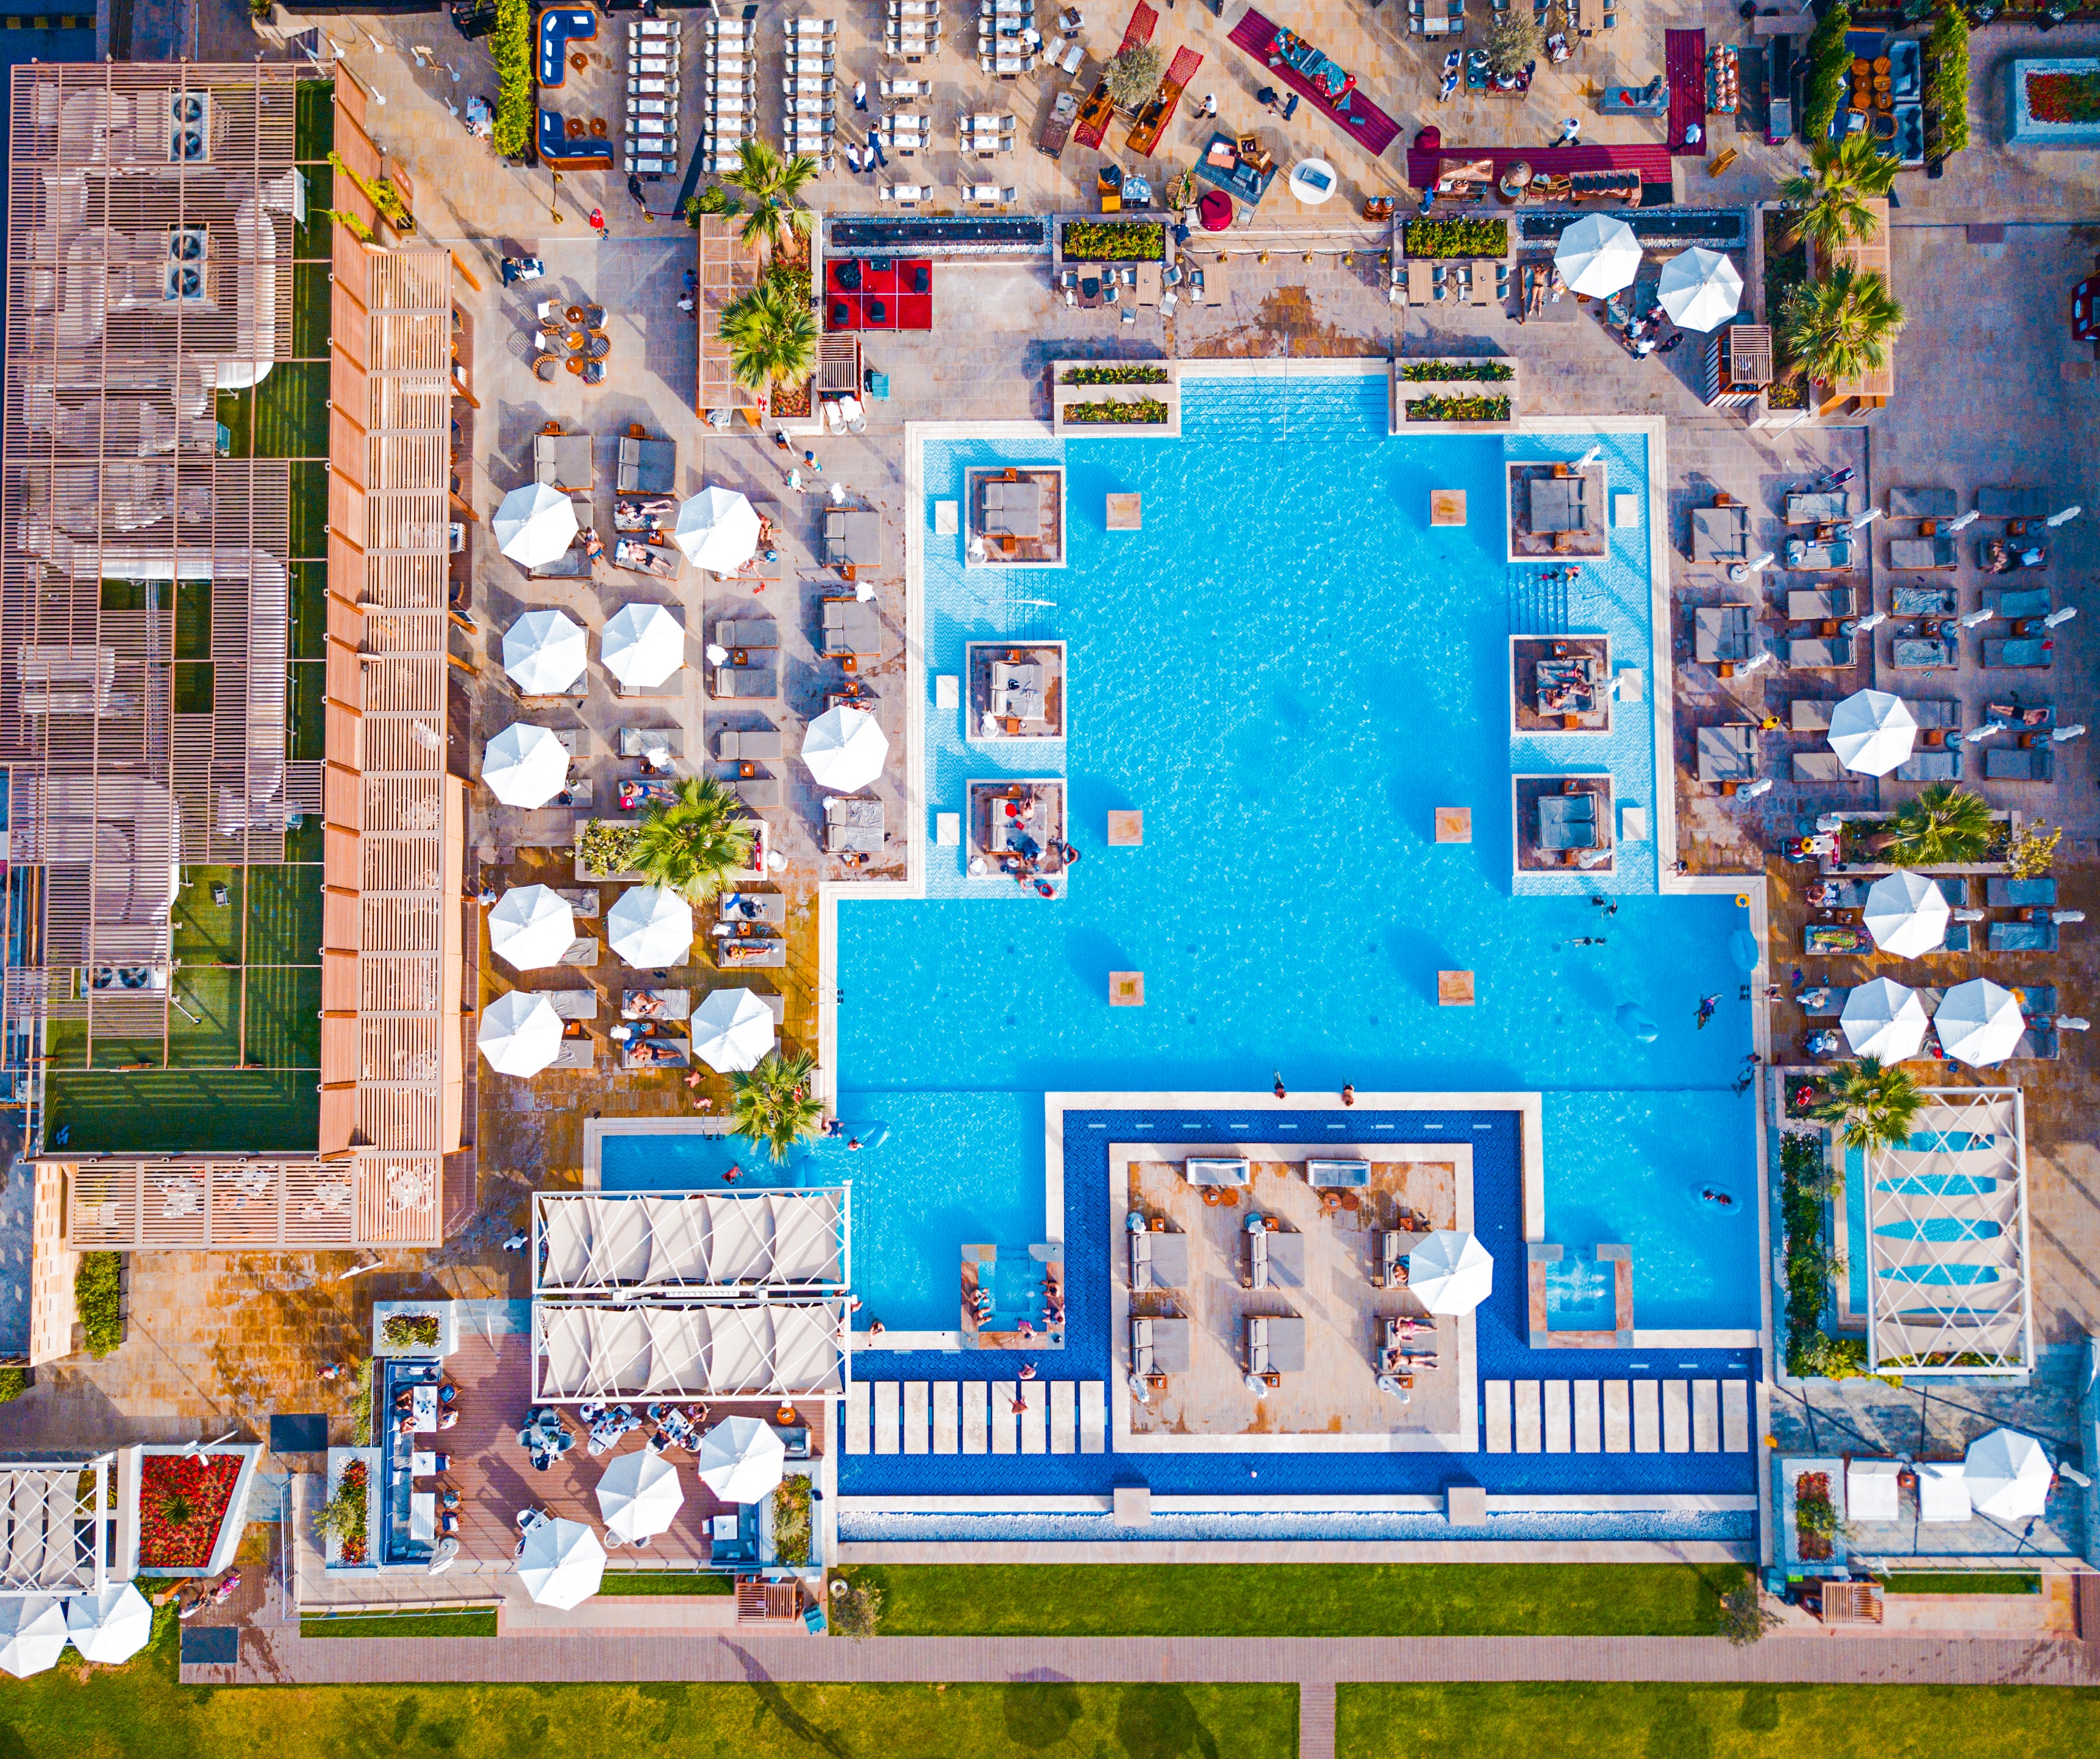
games, residential area, neighbourhood, recreation, house, city, leisure